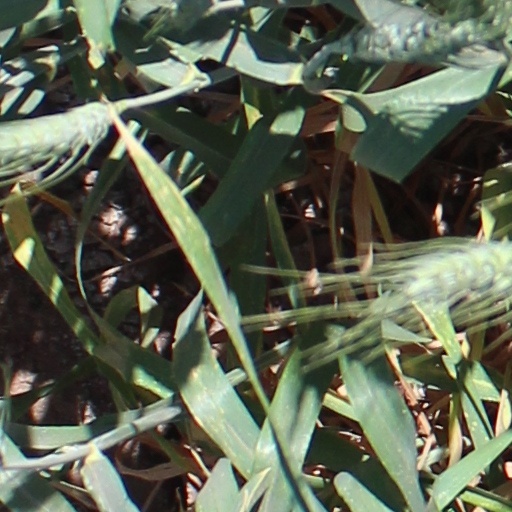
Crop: wheat